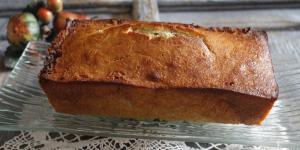
queque de banano